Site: brandenburg
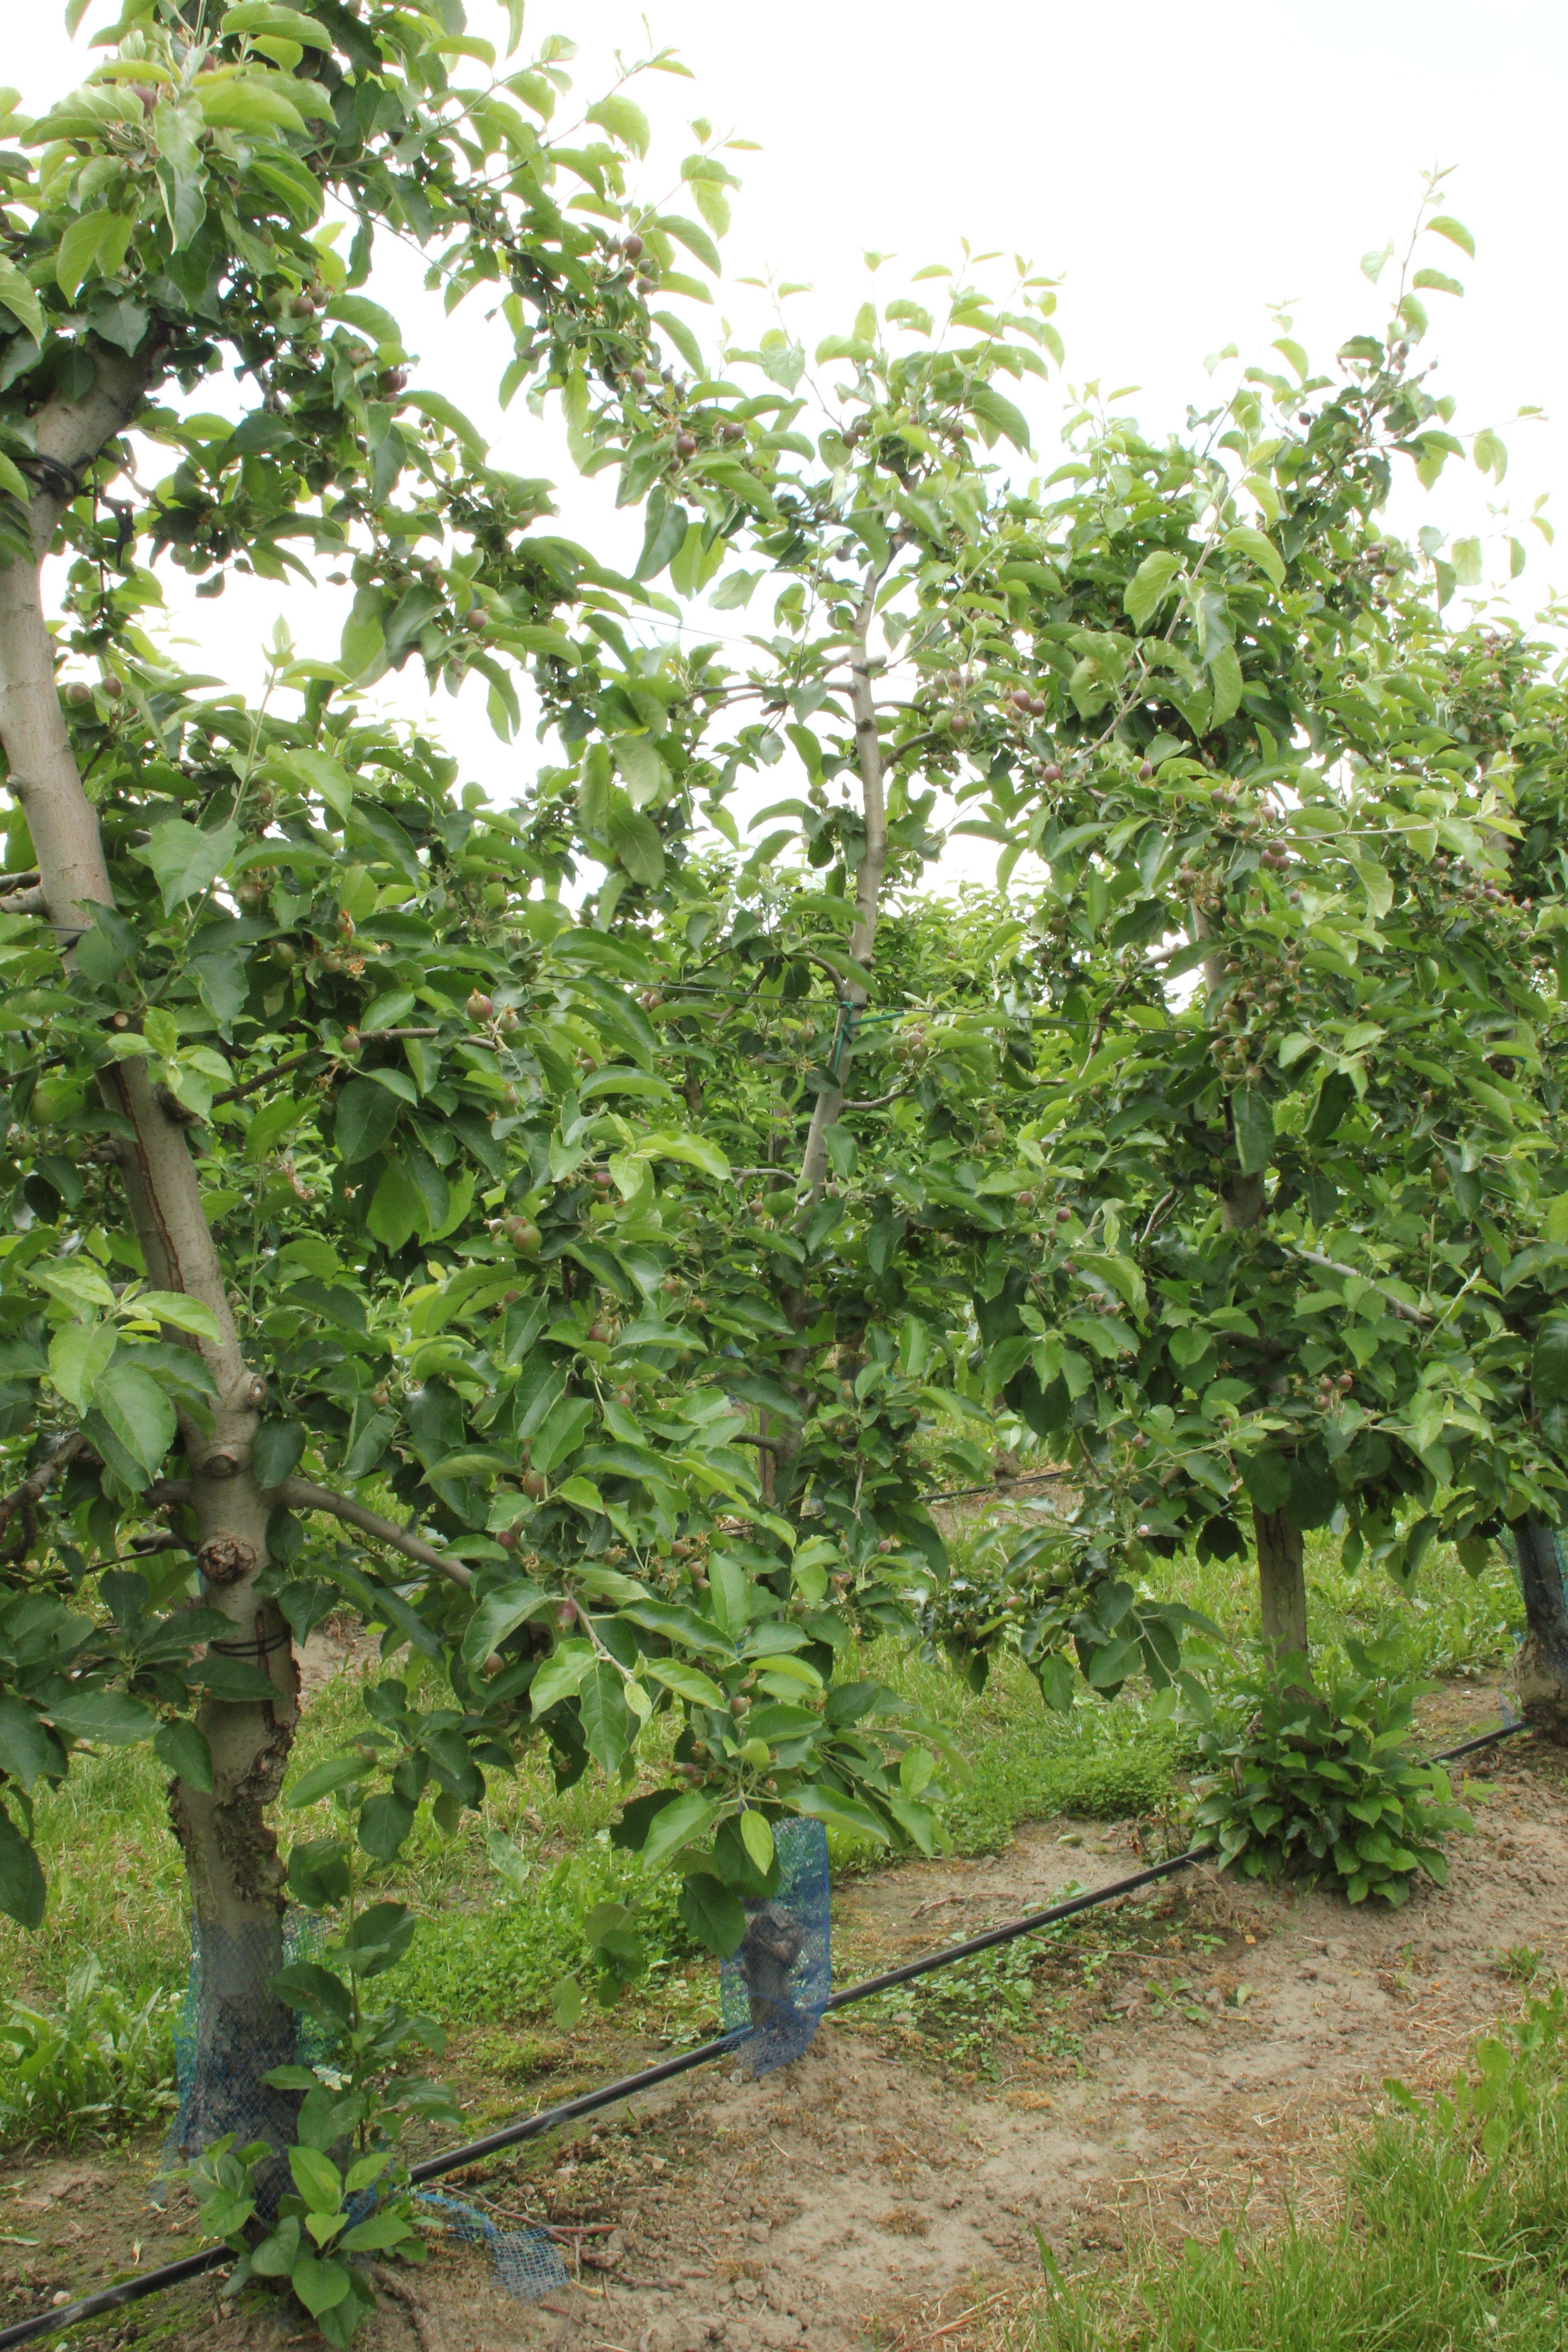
Growth stage (BBCH 72): Development of fruit